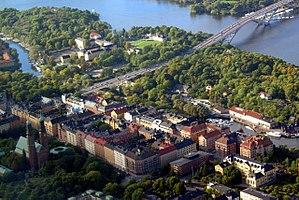
Långholmen est une île située au centre de fr:Stockholm, en fr:Suède. Elle se trouve entre fr:Södermalm et fr:Kungsholmen. Magyar: Långholmen (svédül: A hosszú sziget) hu:Stockholm központjában levő kis sziget (1,4 x 0,4 hu:km) hu:Södermalm és hu:Kungsholmen között. Södermalm szigetével a hu:Västerbron híd köti össze.